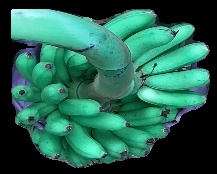
Variety: rasbale
Grade: grade1